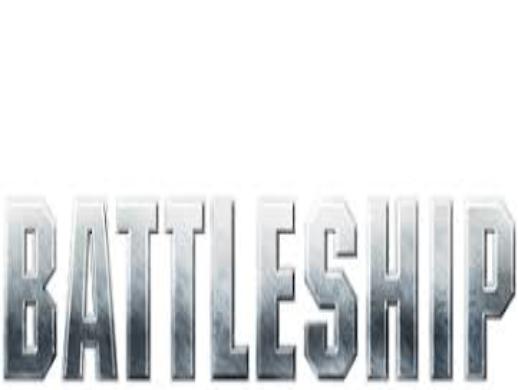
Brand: battleship
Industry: Leisure